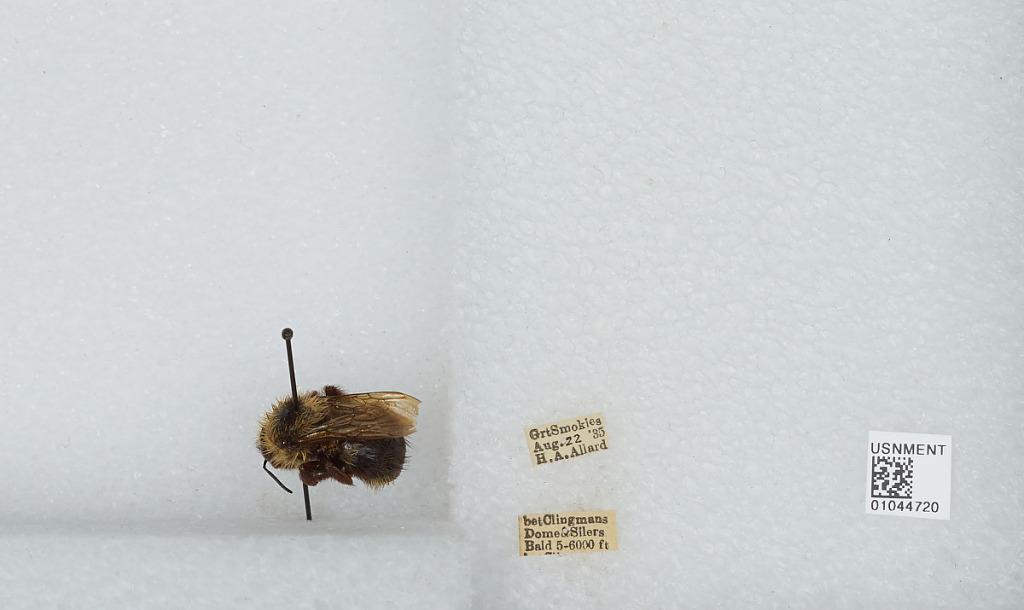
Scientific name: Bombus sp.
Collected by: H. Allard
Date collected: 1935-8-22
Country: United States
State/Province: Tennessee
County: Sevier
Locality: between Clingmans Dome and Silers Bald, Great Smoky Mountains
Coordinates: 35.5656, -83.5333